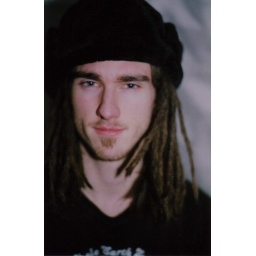
in his snow house wearing his snow hat